The Modular Man

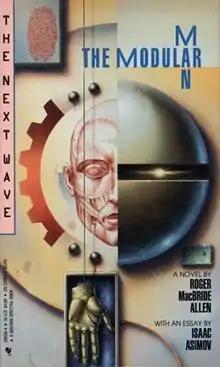

The Modular Man is a science fiction novel by American writer Roger MacBride Allen. It is the fourth in the Next Wave series.